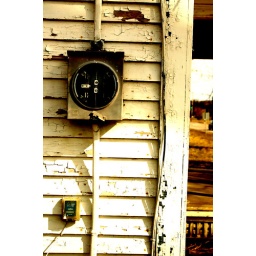
#2 in the abandoned house set. Everything has been taken even the fuses, but the water meter keeps ticking....